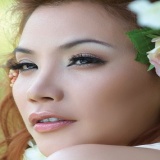
ca sĩ Hồ Quỳnh Hương